Markus Söder

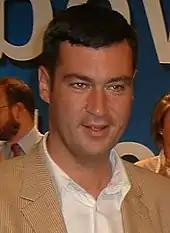
Söder in 2003

During the Greek government-debt crisis, Söder was among the most vocal in calling for Greece to leave the Eurozone. By 2012, he said in an interview: "Athens must stand as an example that this Eurozone can also show teeth." In early 2018, Söder reiterated his opposition against any expansion of the eurozone to include countries like Bulgaria and Romania, the introduction of Eurobonds, and the creation of a European finance minister post.